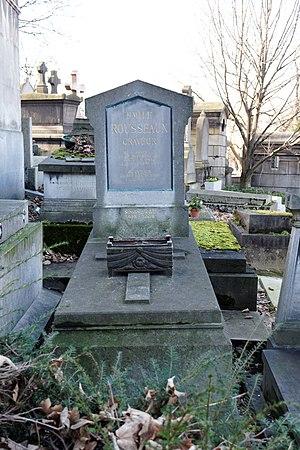
Sépulture du graveur Émile-Alfred Rousseaux (1831-1874), élève de Louis-Pierre Henriquel-Dupont. Français
Émile Rousseaux est un graveur français né à Abbeville en 1831 et mort à Paris en 1874.